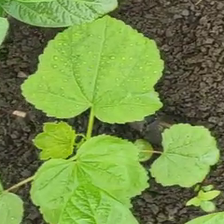
Weed species: Little_Mallow(Malva parviflora)